Messerschmitt Me 262

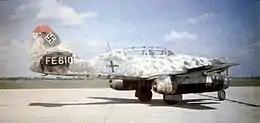
Me 262B-1a/U1 night fighter, Wrknr. 110306, with FuG 218 "Neptun" antennae in the nose and second seat for a radar operator. This airframe was surrendered to the RAF at Schleswig in May 1945 and tested in the UK

Test flights continued over the next year, but engine problems continued to plague the project, the Jumo 004 being only marginally more reliable than the lower-thrust (7.83 kN/1,760 lbf) BMW 003. Early engines were so short-lived that they frequently needed replacement after only a single flight. Airframe modifications were complete by 1942 but, hampered by the lack of engines, serial production did not begin until 1944, and deliveries were low, with 28 Me 262s in June, 59 in July, but only 20 in August.